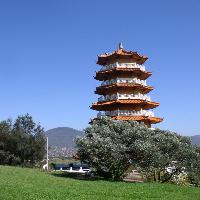
Weather: sun or clear